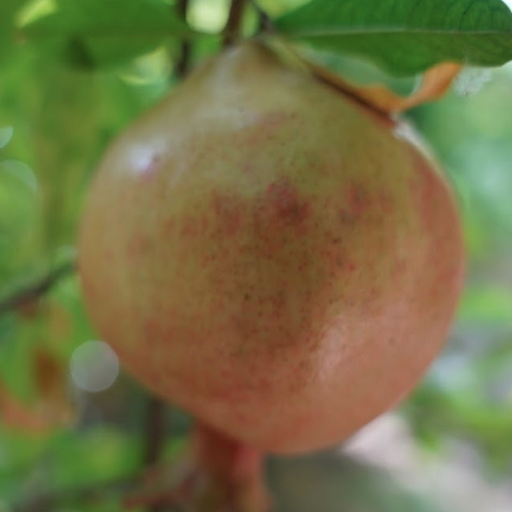
Label: Healthy